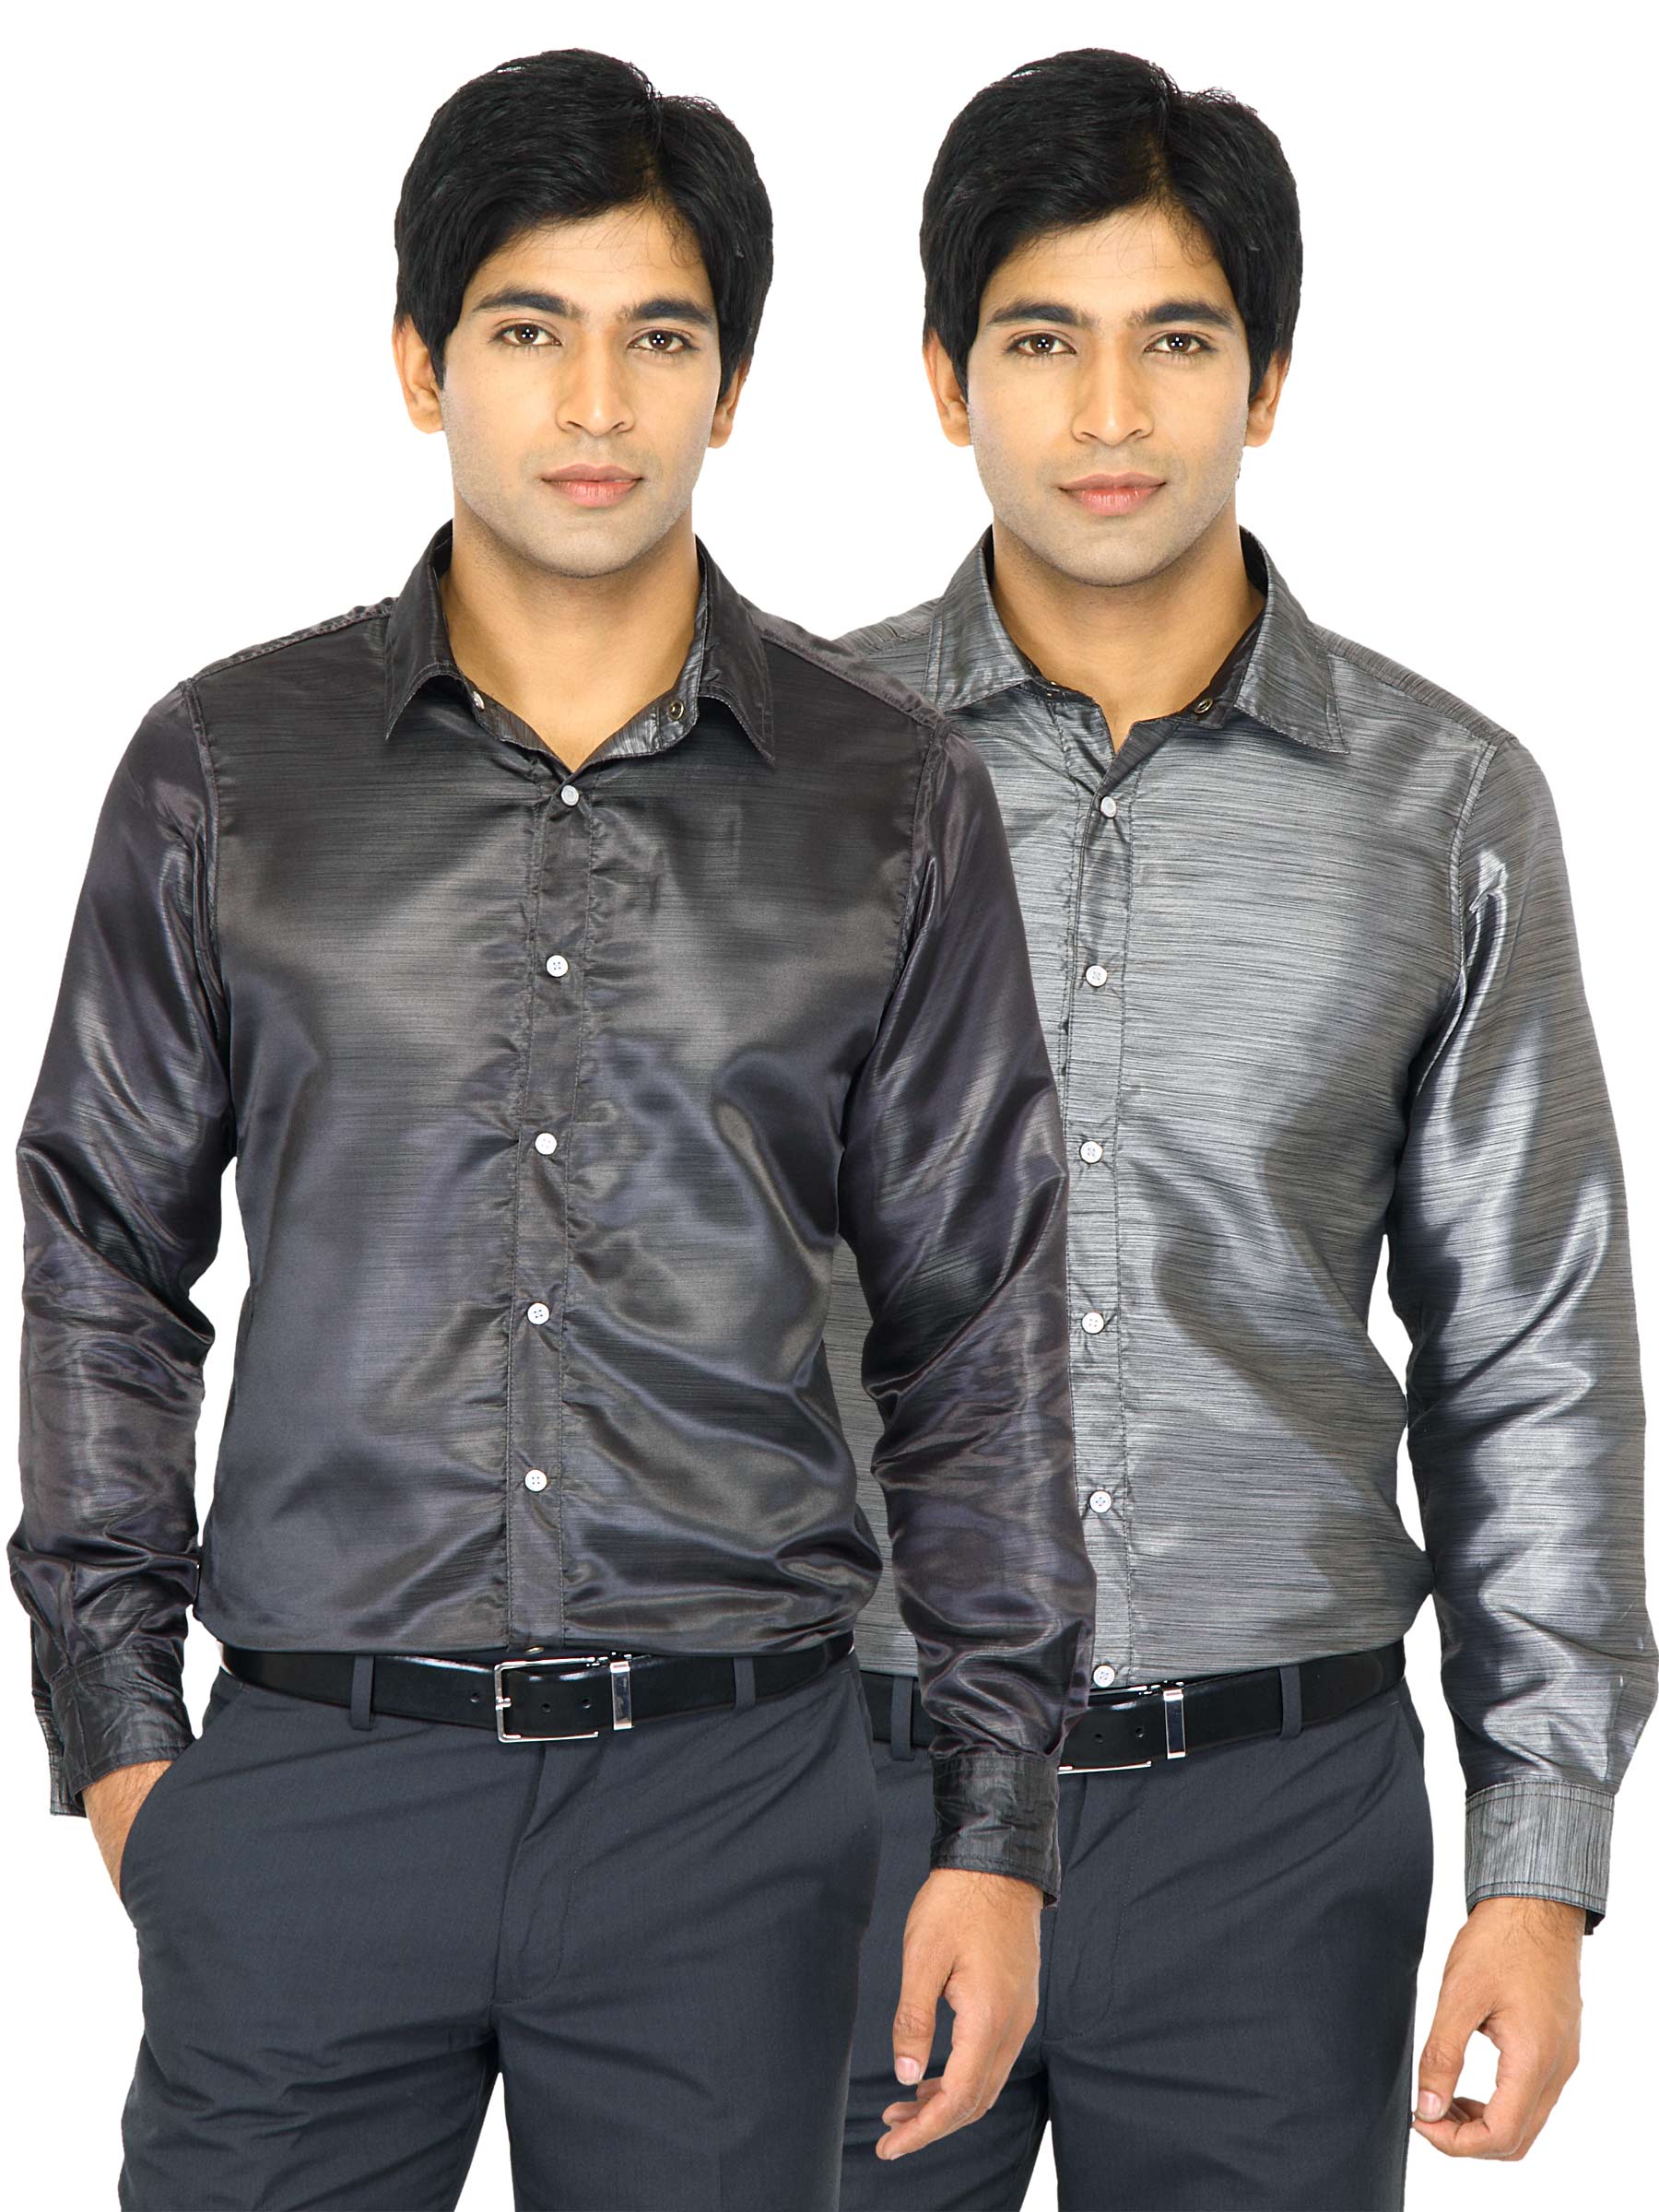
Indigo Nation Men Solid Grey Shirts
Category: Apparel / Topwear / Shirts
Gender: Men
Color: Grey
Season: Fall 2011
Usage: Formal